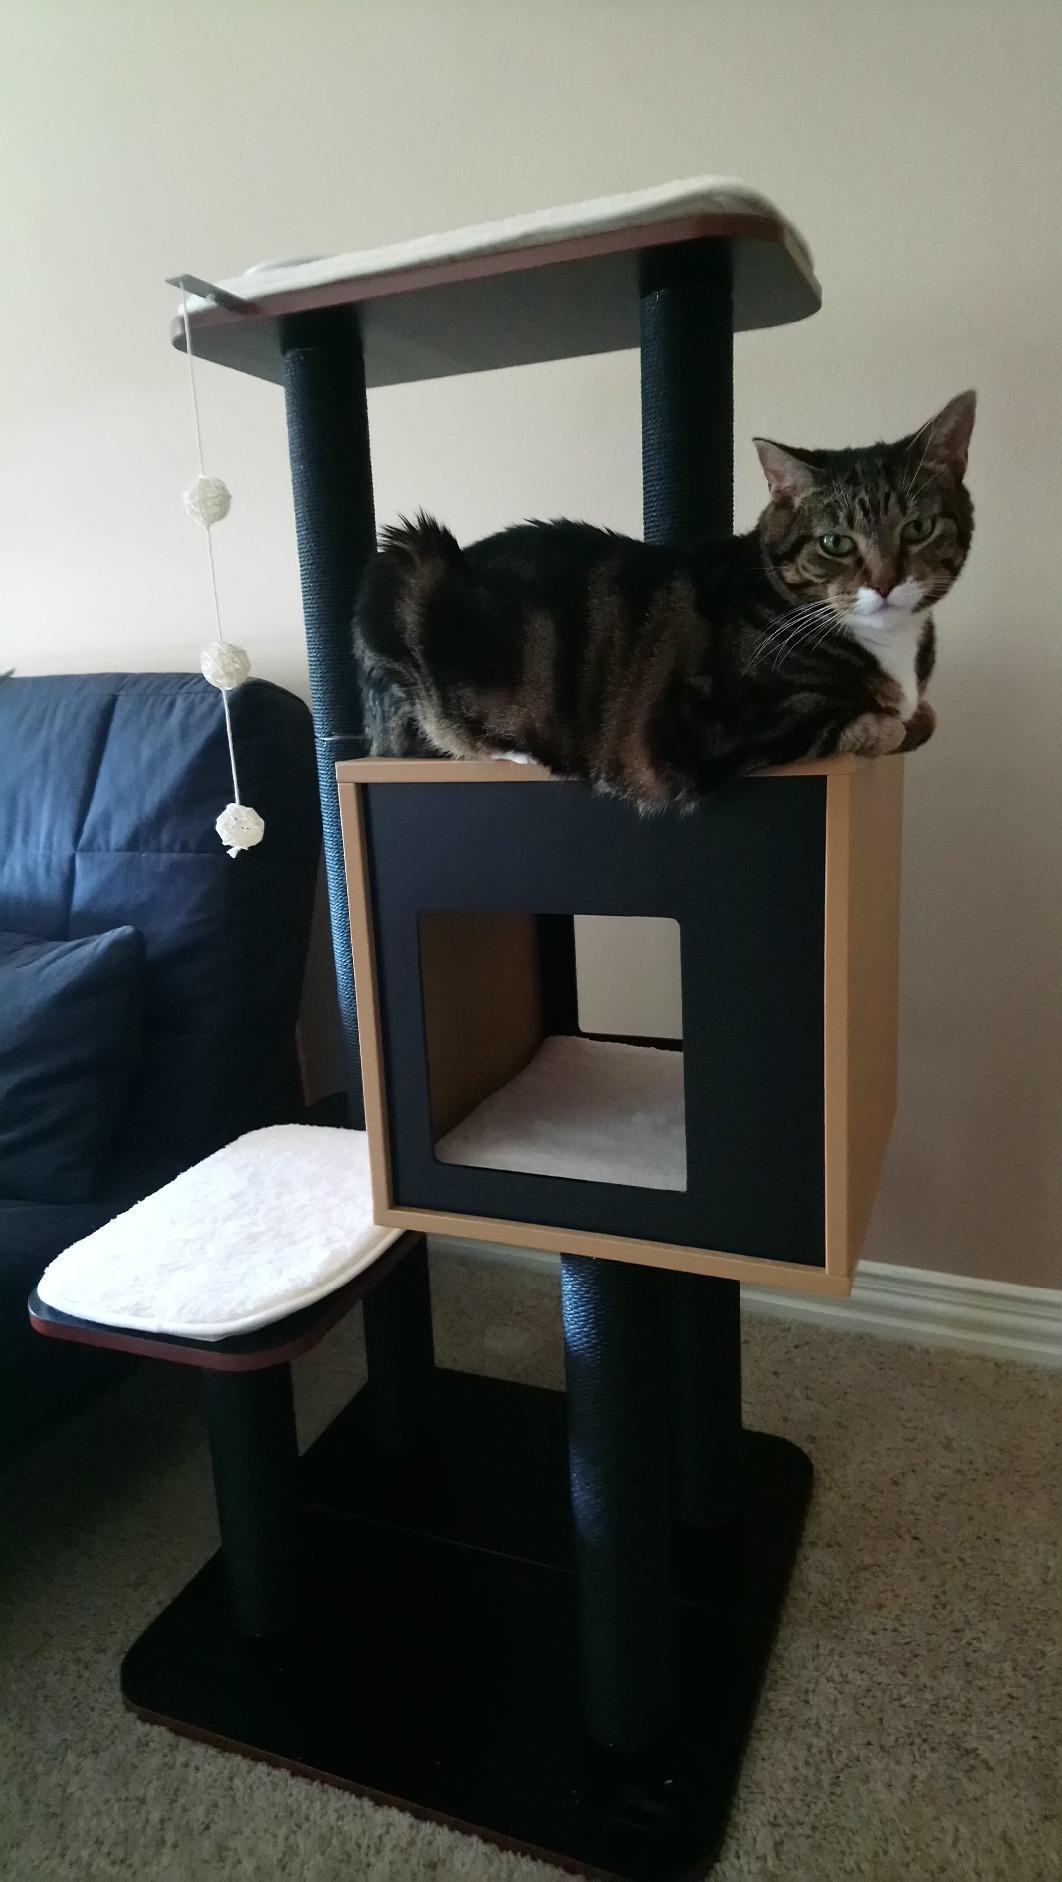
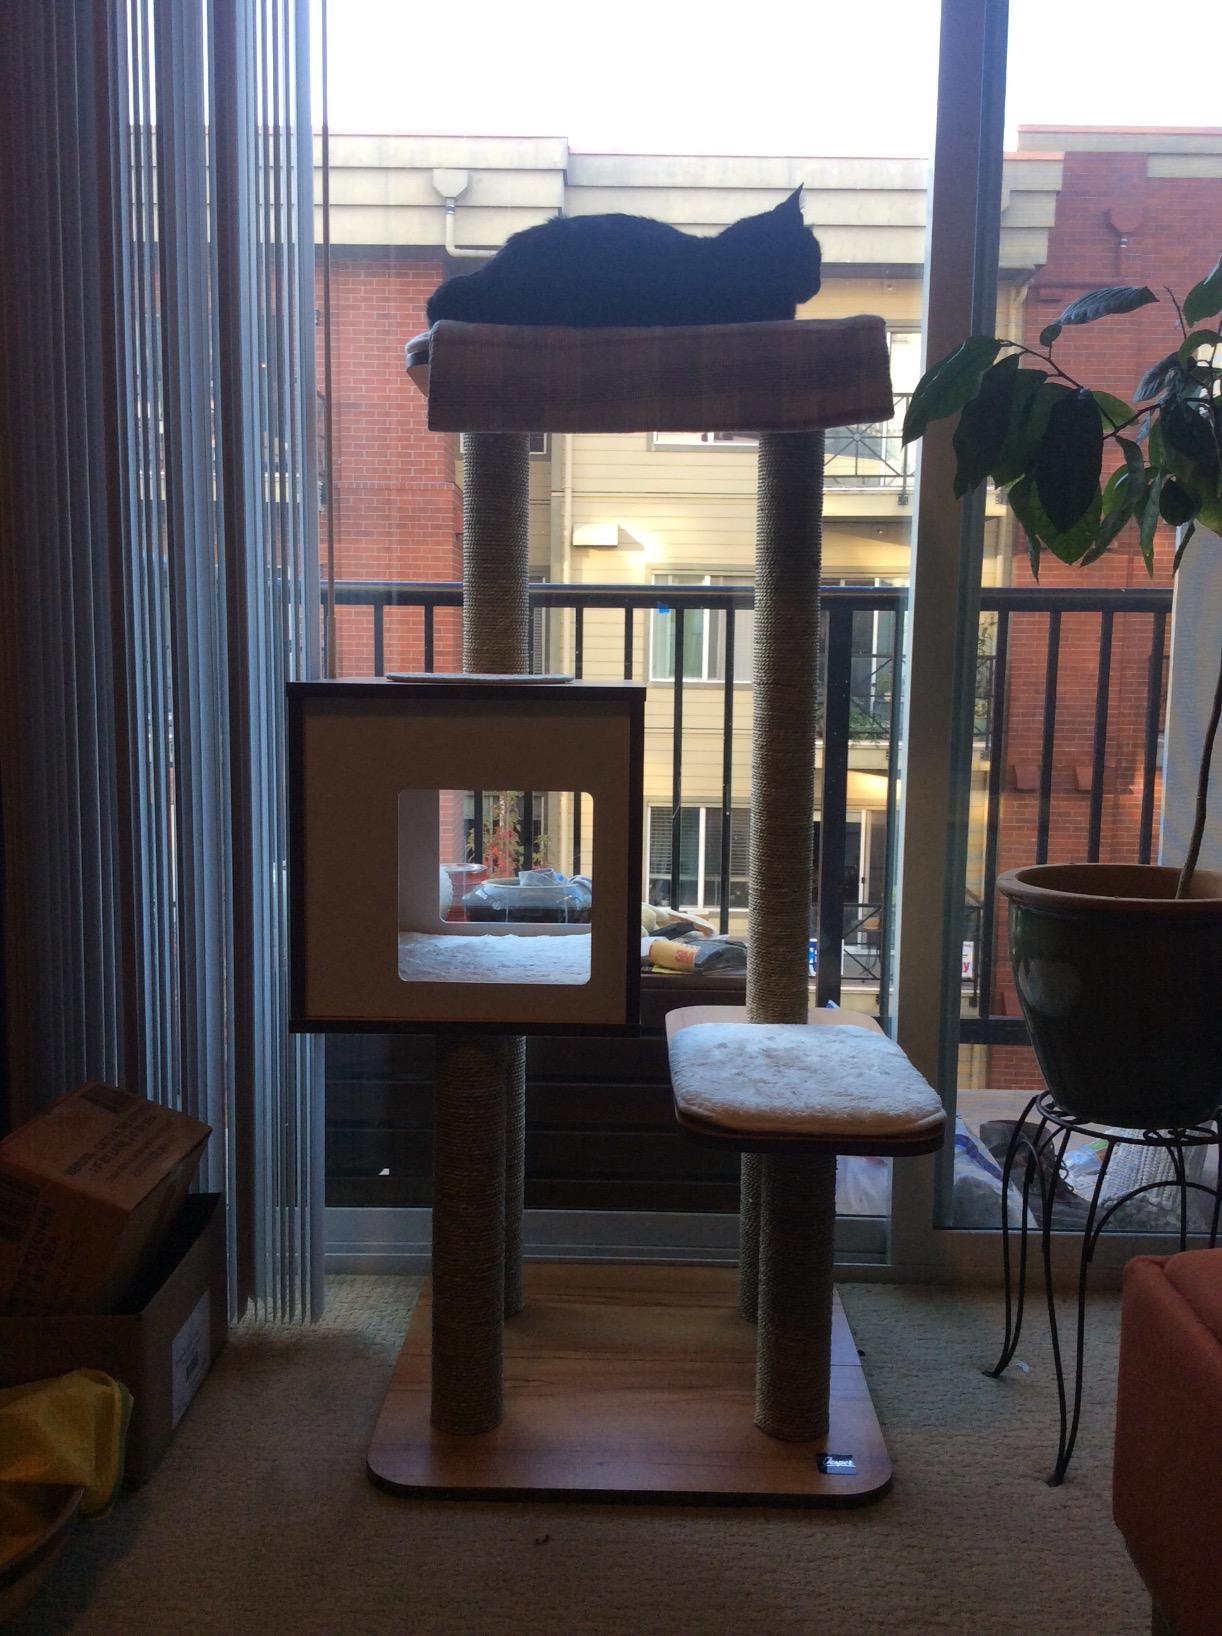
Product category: items_cat tree
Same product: no